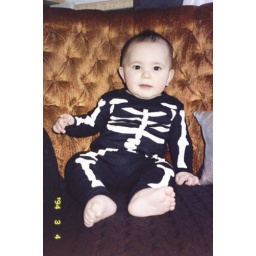
Max on the orange chair in skull pjs